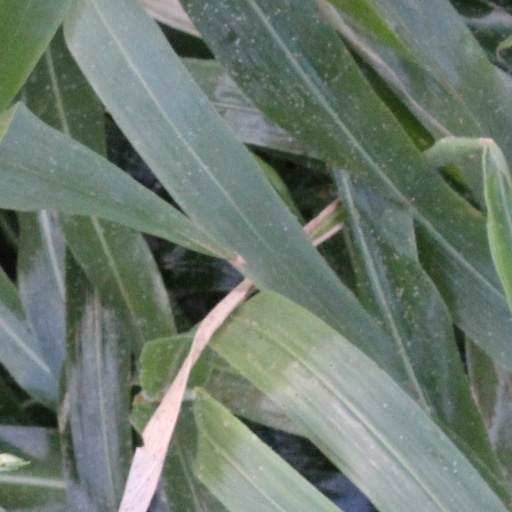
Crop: sorghum